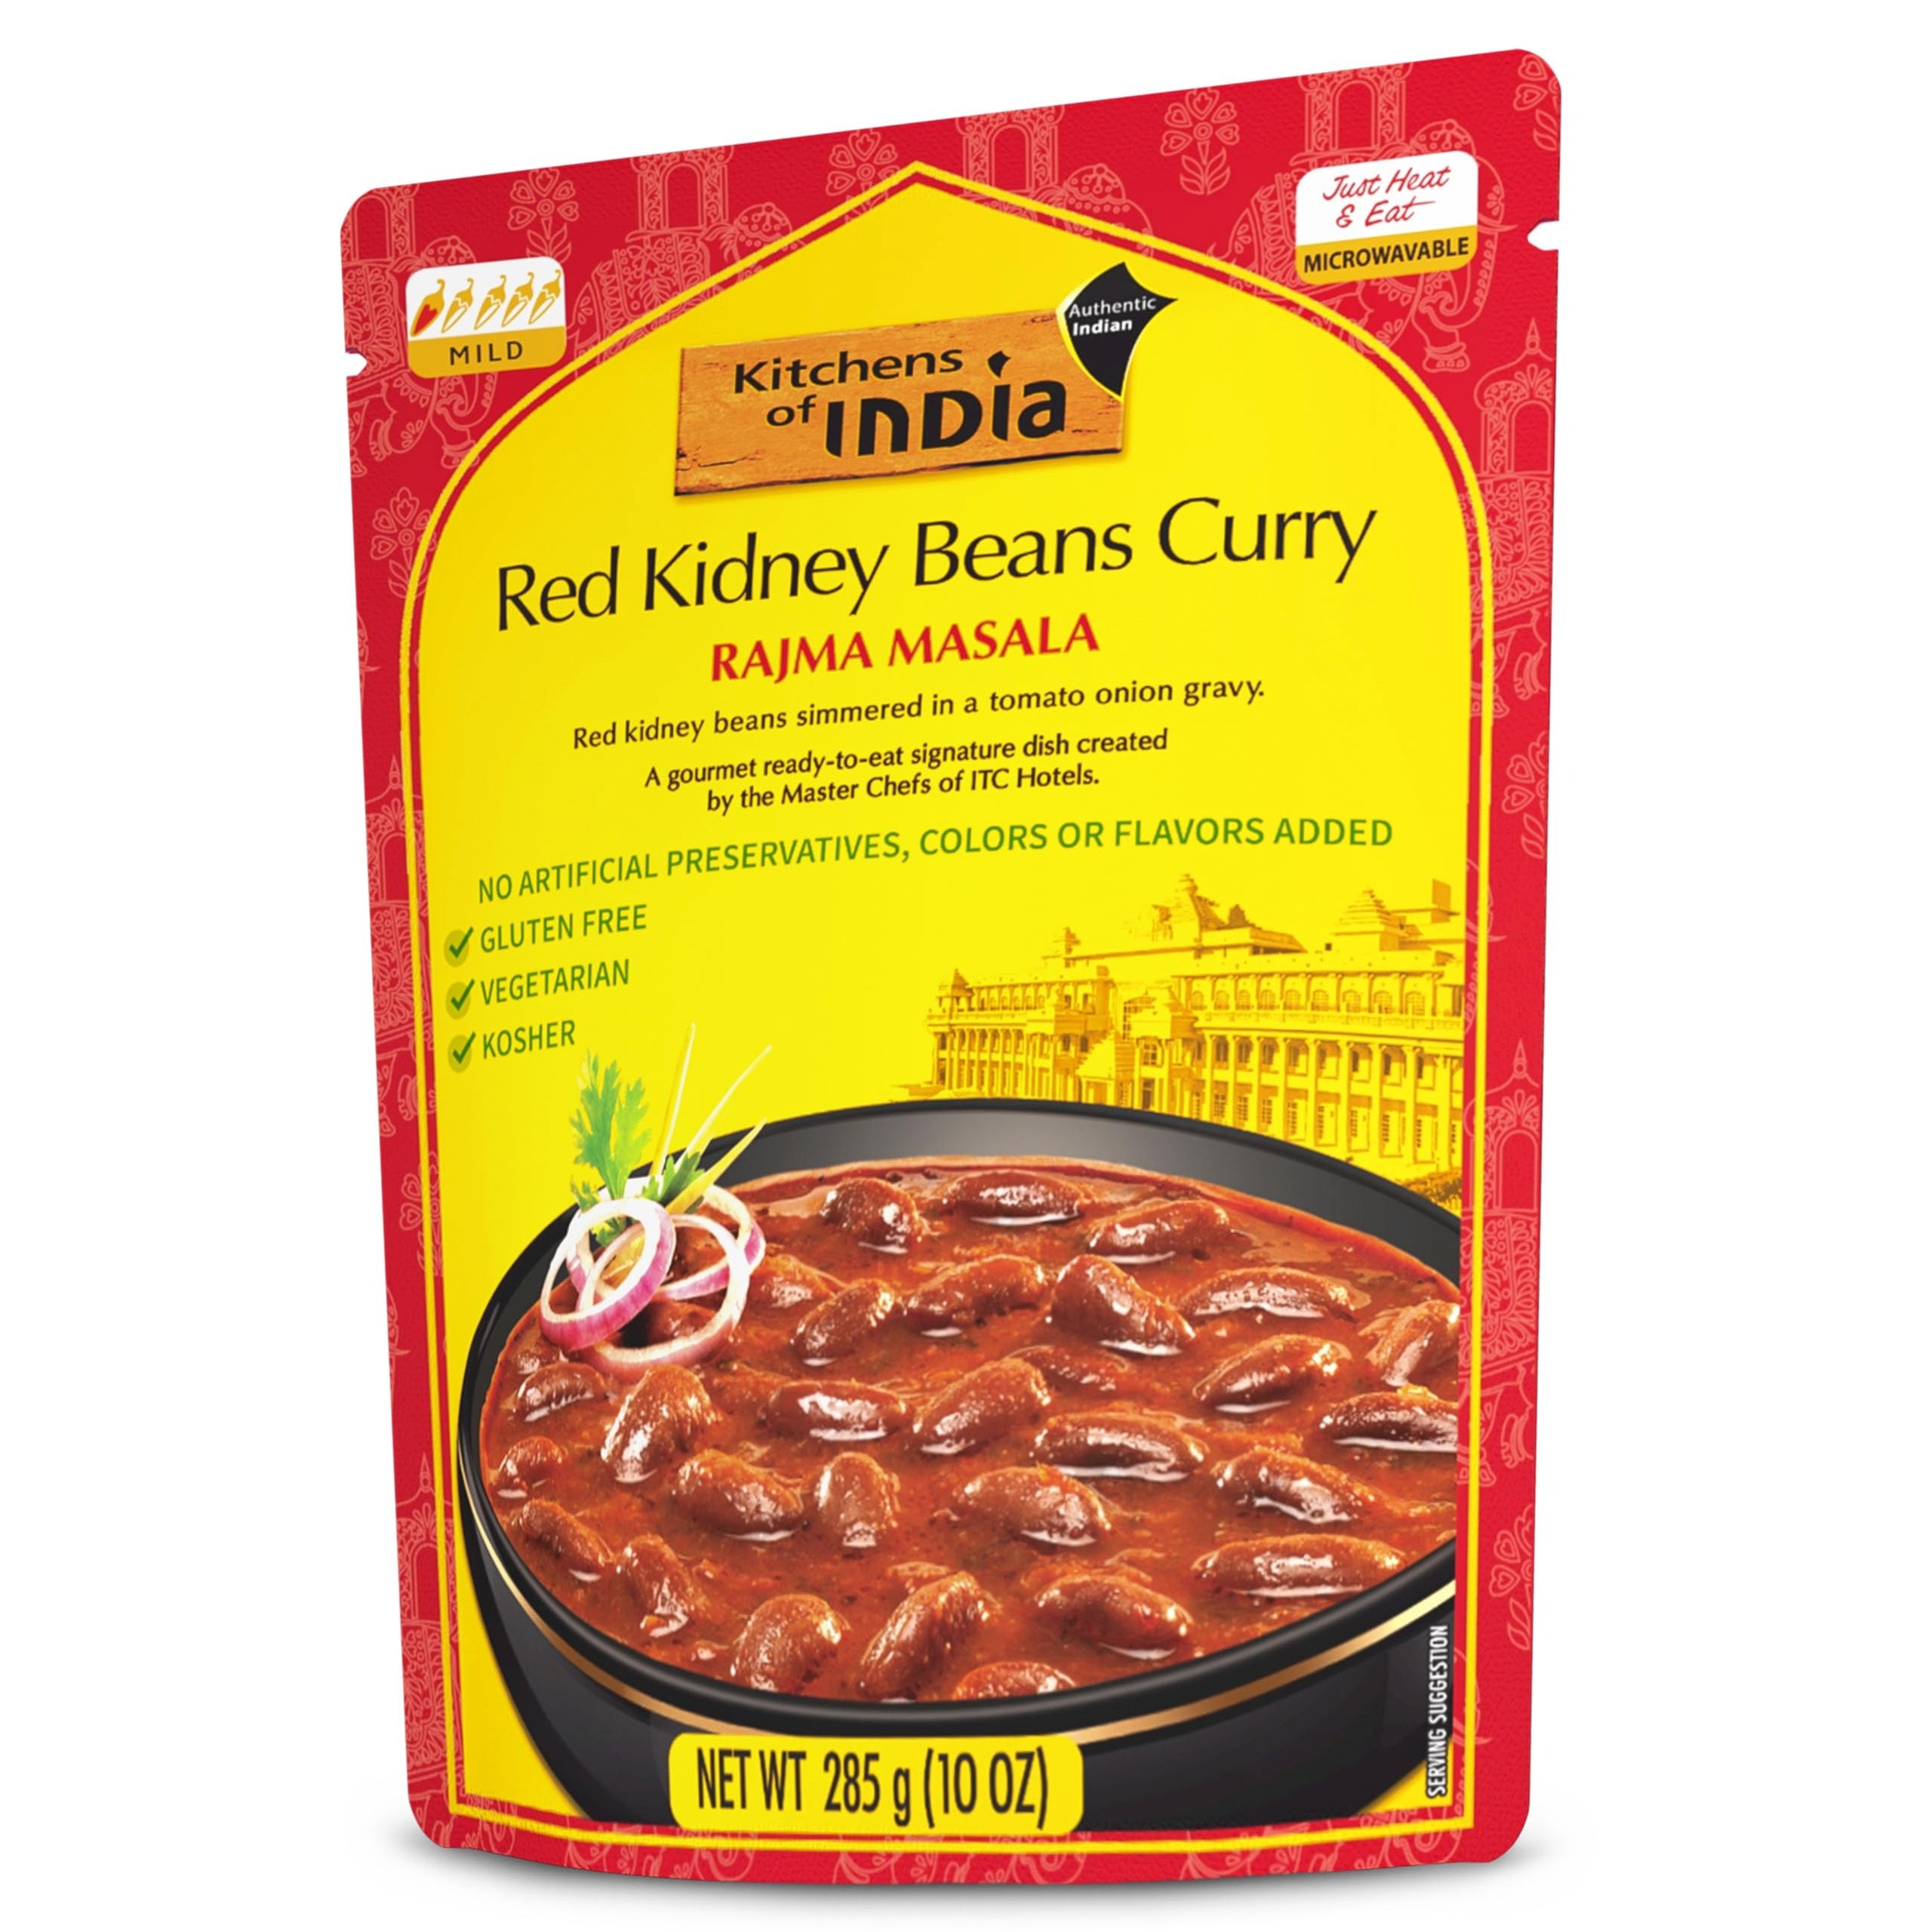
Item Name: Kitchens Of India Ready To Eat Rajma Masala, Red Kidney Bean Curry, 10-Ounce Boxes (Pack of 6)
Bullet Point 1: Savor a signature North Indian delicacy, Rajma Masala, that comes in a convenient ready-to-eat pack by Kitchens of India
Bullet Point 2: Quick and easy to make, Kitchens of India Rajma Masala can be ready in minutes. Just heat the contents in the microwave for 2 minutes or simmer it on the frying pan for 3-5 minutes or heat the pouch in boiling water for 3-5 minutes
Bullet Point 3: A delectable treat for your taste buds, red kidney beans are simmered in a delicately spiced gravy of tomatoes and onions, that lends it an authentic North Indian taste, Indulge in this authentic Indian delicacy anytime, anywhere as it comes in a convenient, “keep-fresh” pack with no artificial preservatives, colors or flavors added
Bullet Point 4: Kitchens of India Rajma Masala is created by the Master Chefs of award-winning restaurants of ITC hotels, using rich, local ingredients and an authentic Indian recipe rooted in tradition
Bullet Point 5: ITC is a leader in sustainability; it has been water, carbon, and solid waste recycling positive for over a decade and makes products that positively impact the community and the planet
Value: 60.0
Unit: Ounce

Price: 18.98